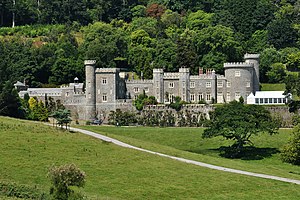
Borge og slotte i England / Cornwall
Denne liste over borge og slotte i England er ikke en liste over alle bygninger og steder, hvor ordet ”castle” indgår i navnet eller en liste over bygninger, som er en borg i middelalderlig henseende. Det er heller ikke en liste over alle borge og slotte, der nogensinde er bygget i England: Mange er forsvundet sporløst, men er hovedsageligt en liste over bygninger og ruiner. De bygninger, som er bevaret, er alle blevet ændret i løbet af historien.